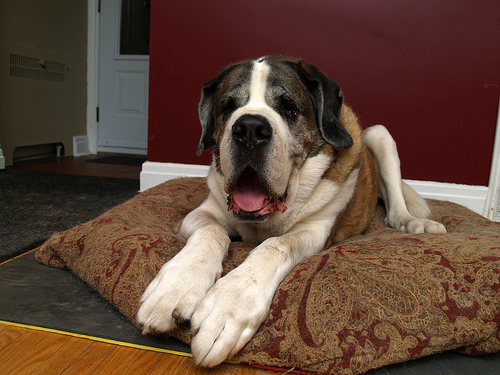
Animal: dog
Breed: saint_bernard